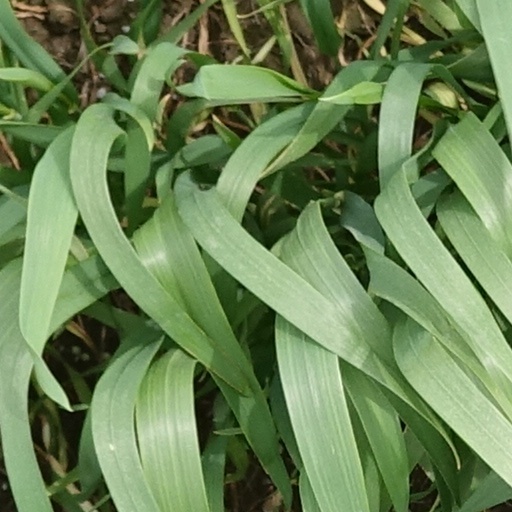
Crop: wheat